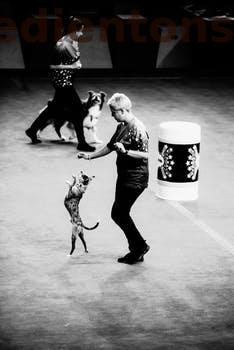
Label: Watermark